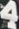
Number: 4